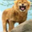
Label: lion